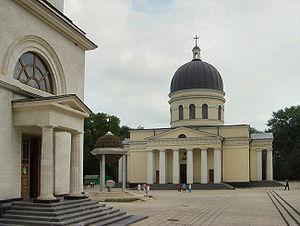
La Métropole de Chișinău et de toute la Moldavie ou Église orthodoxe de Moldavie est une juridication auto-administrée de l'Église orthodoxe rattachée canoniquement au Patriarcat de Moscou et de toute la Russie. Le chef de l'Église porte le titre de « Métropolite de Chișinău et de toute la Moldavie », avec résidence à Chișinău. Depuis 1989, le titulaire est Vladimir Cantarean.
La Moldavie, en forme longue république de Moldavie ou république de Moldova, en roumain Moldova et Republica Moldova, est un pays enclavé d'Europe orientale situé entre la Roumanie et l'Ukraine, englobant des parties des régions historiques de Bessarabie et de Podolie méridionale. Sa capitale est Chișinău.